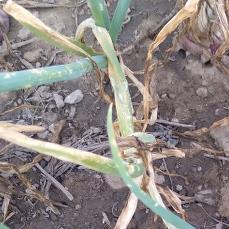
Crop: Onion
Condition: alternaria-d